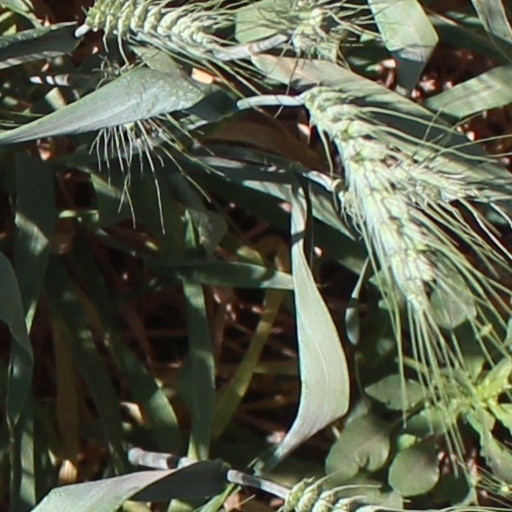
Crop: wheat